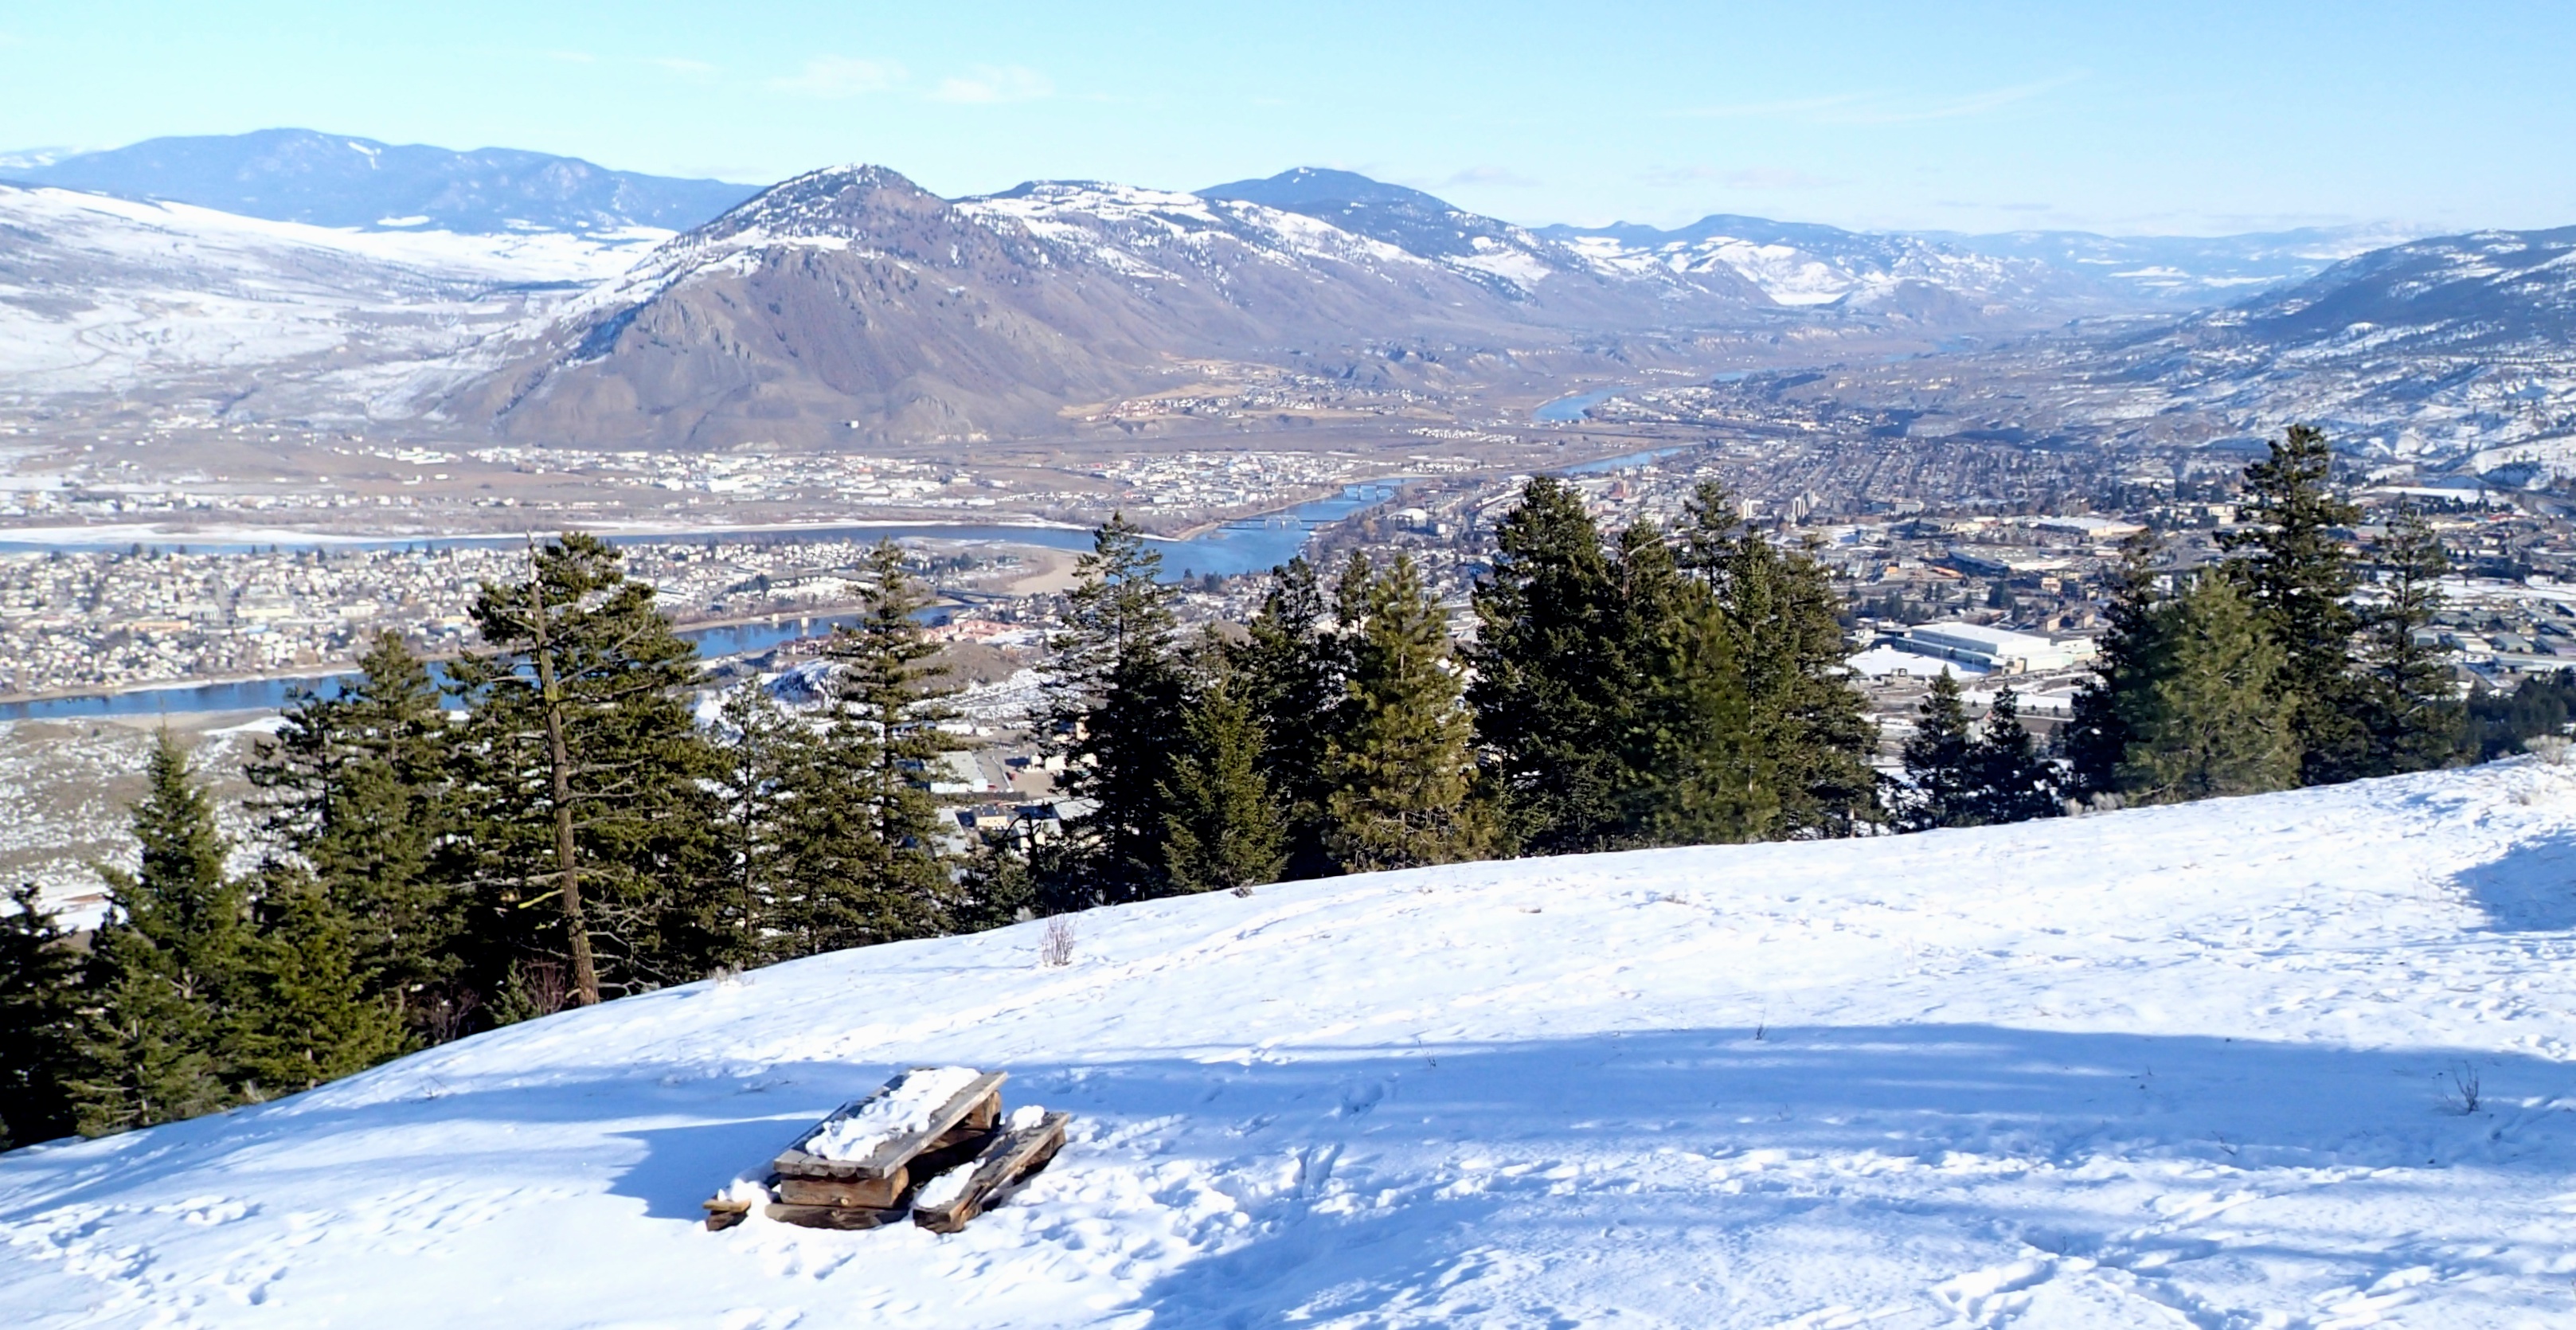
mountain, snow, winter, mountain range, weather, season, ridge, winter sport, alps, footwear, piste, mountain pass, mountainous landforms, geological phenomenon